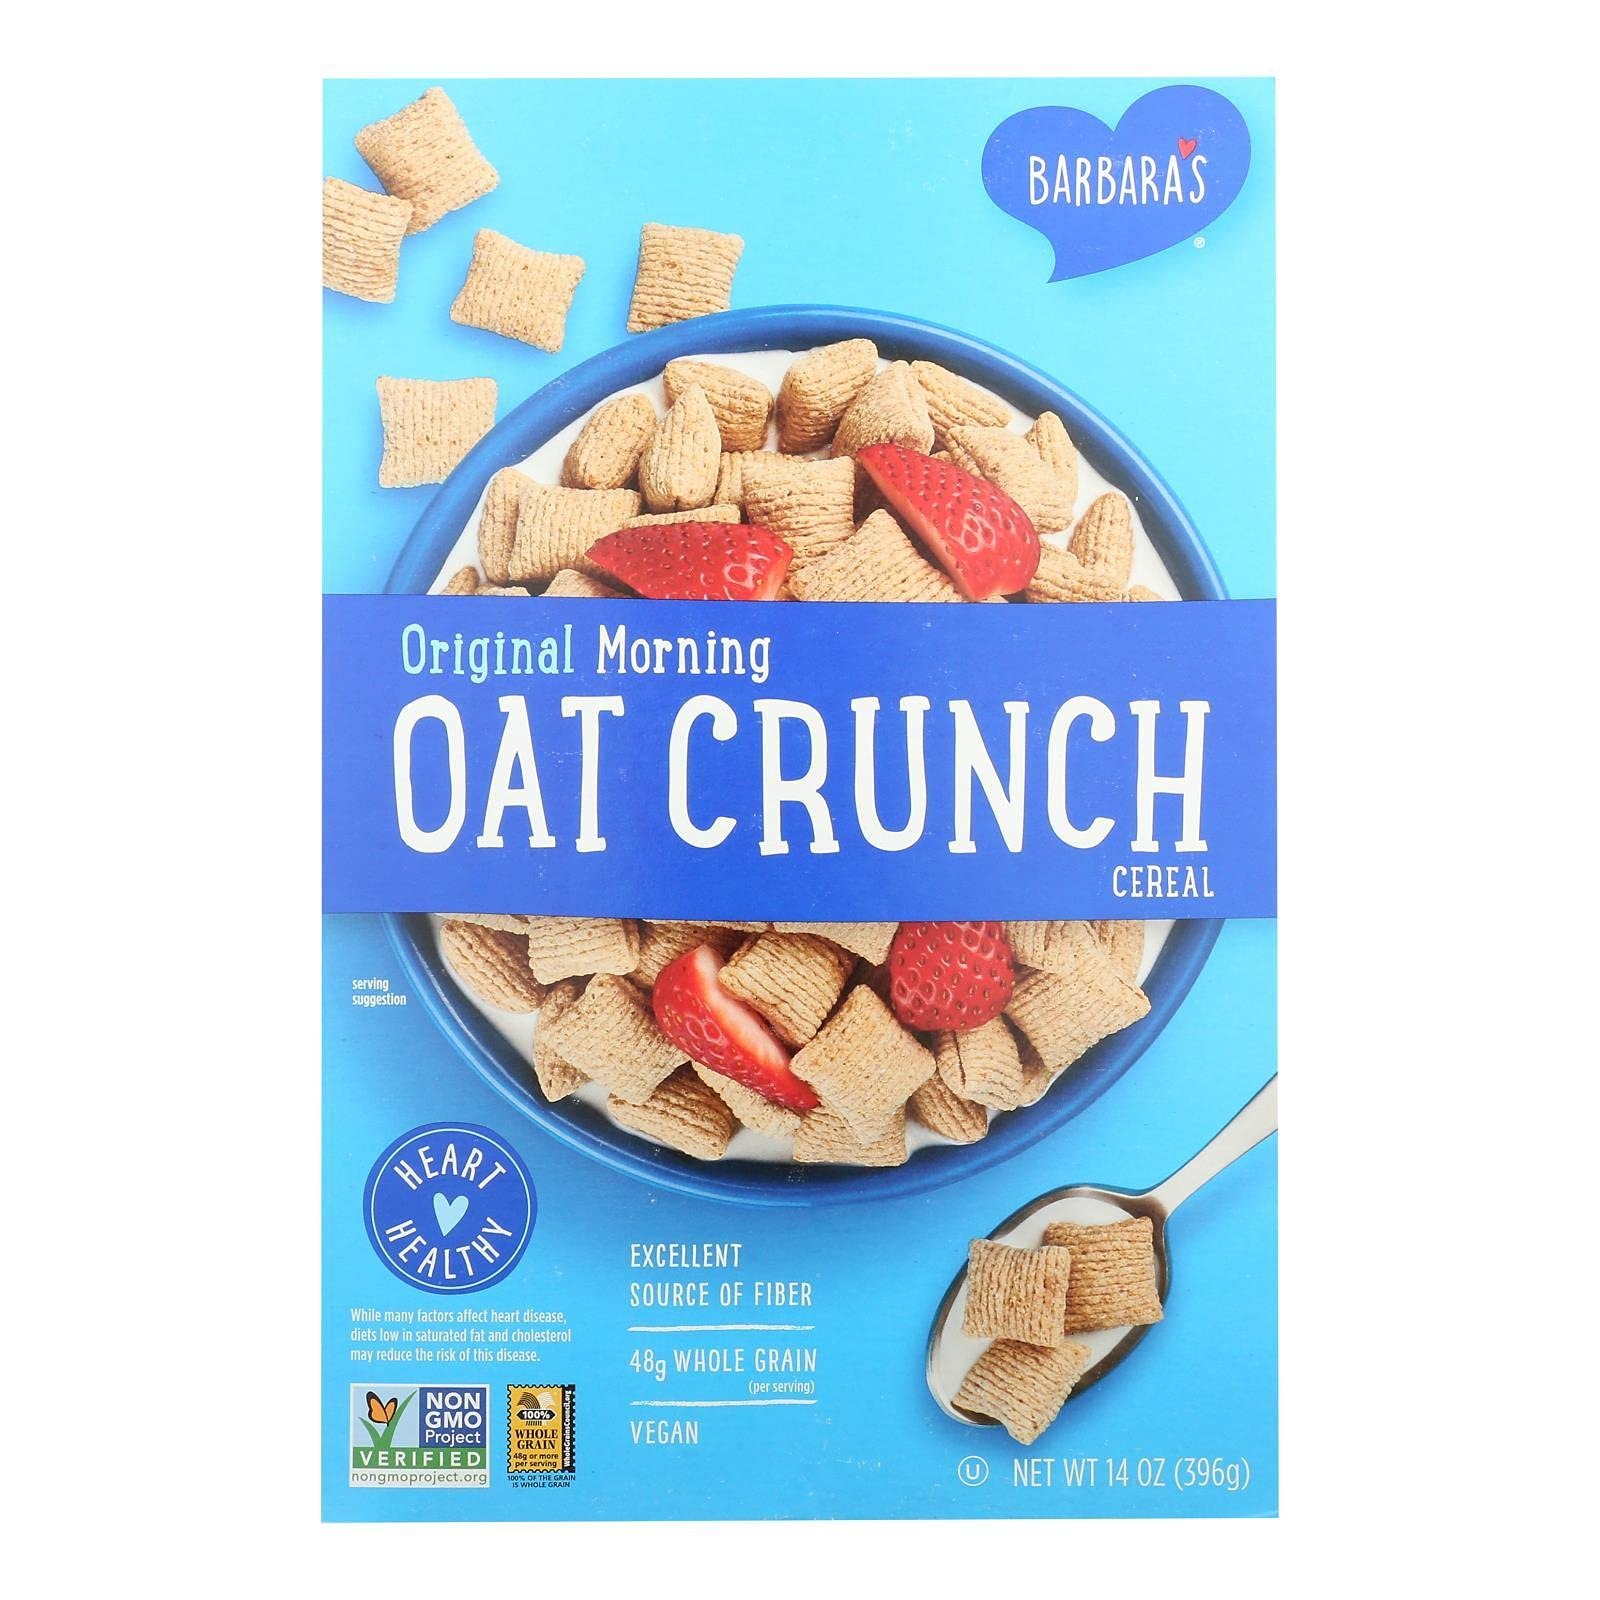
Item Name: Barbaras Cereal Mrnng Oat Crunch O
Value: 168.0
Unit: Ounce

Price: 9.99